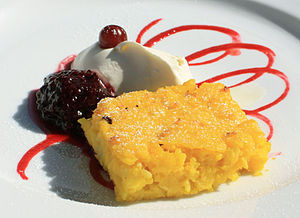
Safranpandekage
Safranpandekage med salmbärssylt og flødeskum.
Safranpandekage eller gotlandsk pandekage en en gotlandsk dessert. Ingredienserne er grødris, fløde, mælk, sukker, æg, hakkede mandler og safran, og kagen bages i en bradepande. Kagen spises lun eller kold og serveres traditionelt med korbærsyltetøj og flødeskum.